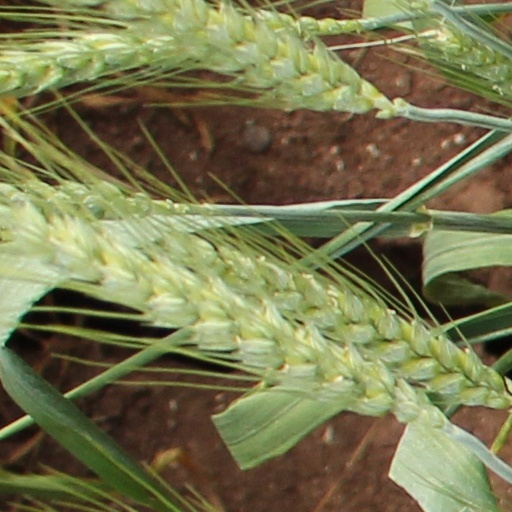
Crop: wheat